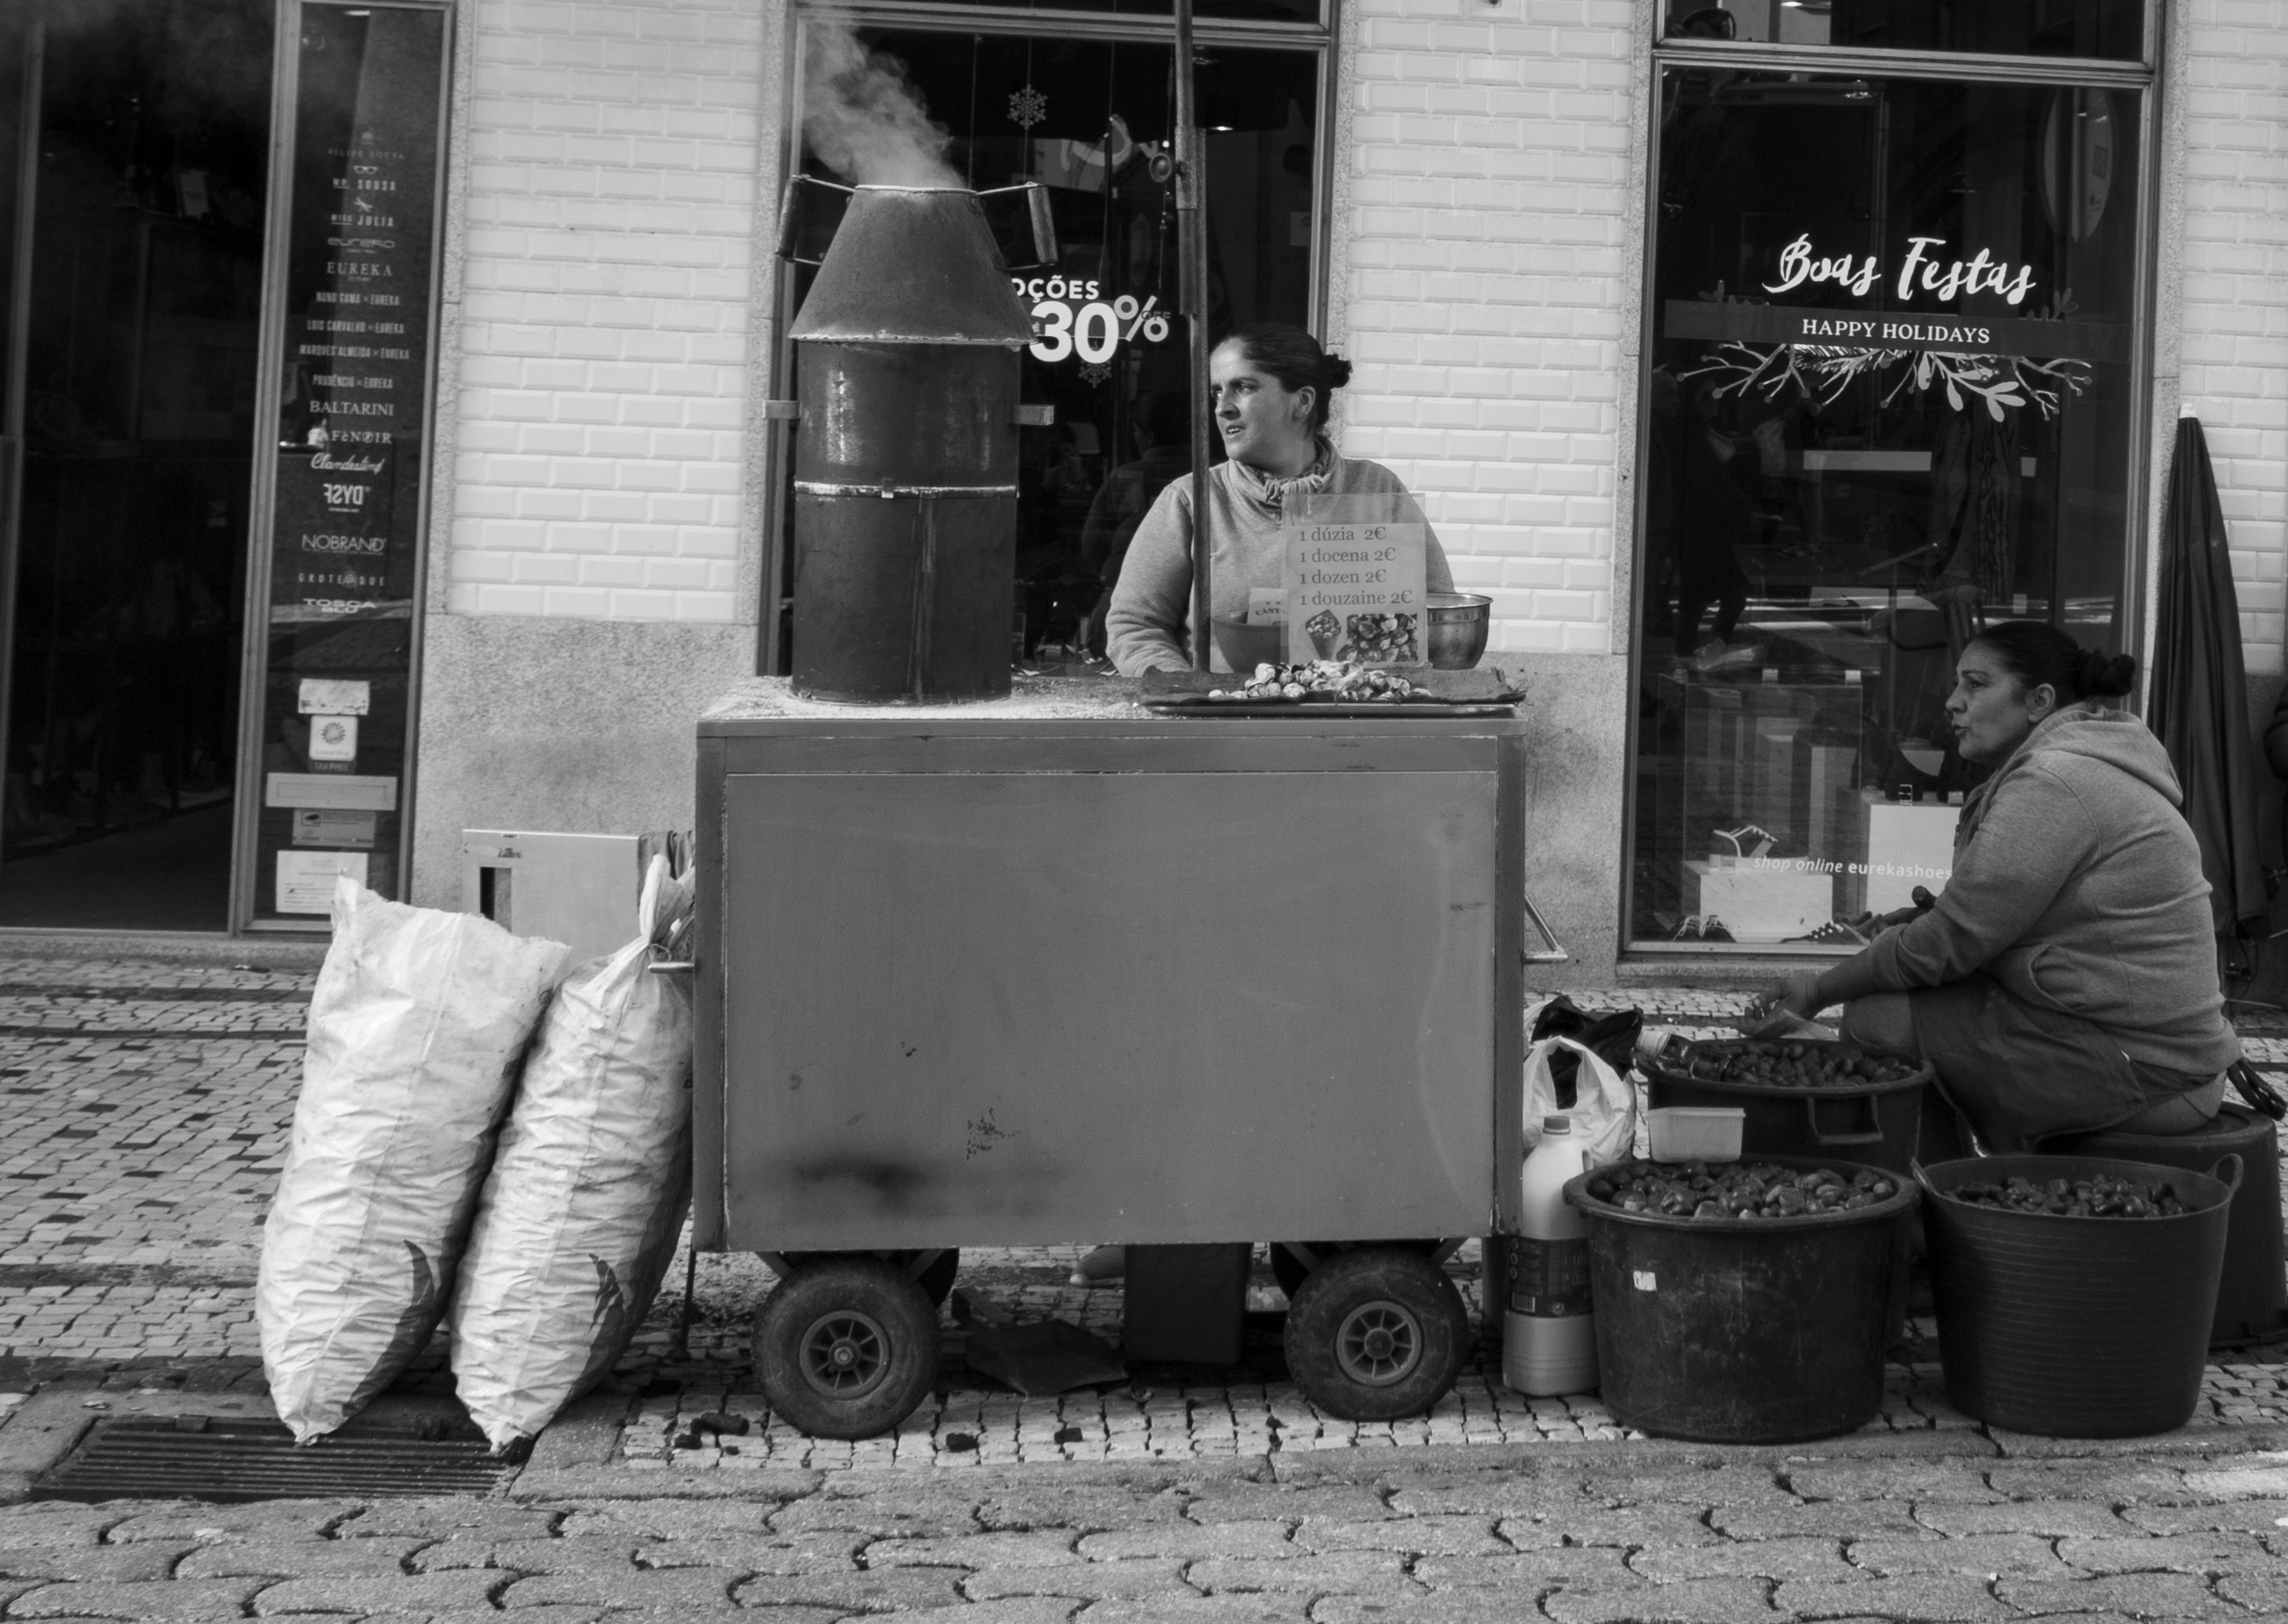
black and white, road, white, street, photography, vehicle, black, monochrome, reflex camera, digital camera, infrastructure, photograph, snapshot, monochrome photography, single lens reflex camera